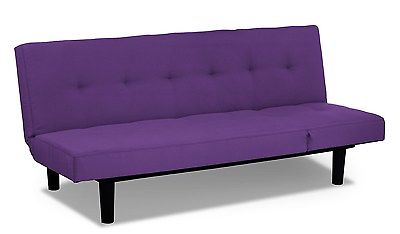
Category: sofa